History of Ukraine

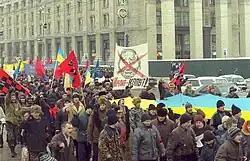
Protests of 6 February 2001 during Ukraine without Kuchma campaign

In October 1938, following the Munich Agreement, Carpatho-Ukraine, also known as Subcarpathian Ruthenia, gained autonomy within Czechoslovakia. This allowed the formation of a local government led by Avhustyn Voloshyn. However, this period of autonomy was brief.